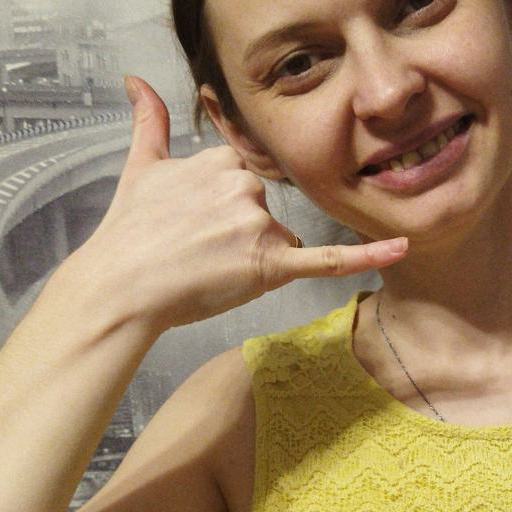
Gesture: call